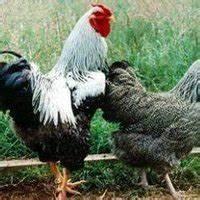
chicken